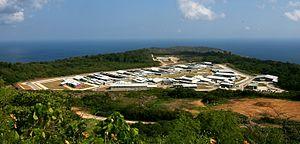
L'île Christmas est un territoire extérieur australien situé dans le Nord-Est de l’océan Indien, à 345 km au sud-sud-ouest de la province de Java occidental, à 960 km à l'est-nord-est des îles Cocos et à 1 540 km des côtes nord-ouest de l'État d'Australie-Occidentale. L'île est longue de 21 km, large de 18 km et couvre une superficie de 136 km². La capitale est Flying Fish Cove.